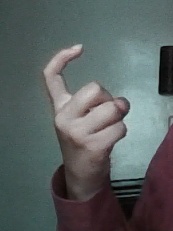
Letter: ra